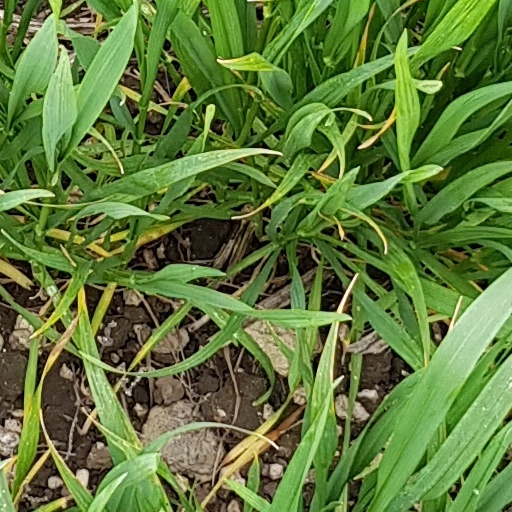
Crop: wheat